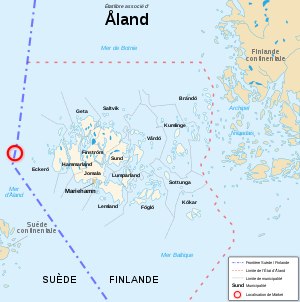
Märket / Geografi
Märkets beliggenhed (den røde ring). 
Märket med Märkets fyr er et skær i Södra kvarken som siden freden i Fredrikshamn 1809 ligger på grænsen mellem Sverige og Finland. Ifølge Ålandskonventionen som blev indgået i 1921 går grænsen mellem Sverige og Finland gennem skærets midte. Grænsedragningen blev justeret i 1985.